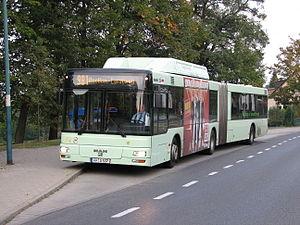
MAN Truck & Bus AG est la plus grande filiale de MAN SE et l'un des plus gros fournisseurs internationaux de véhicules commerciaux. Le siège social se situe à Munich, en Bavière. L'entreprise produit des camions allant de 7,49 t à 44 t mais également des véhicules plus lourds, des châssis d'autobus, des autocars, des autobus, etc.